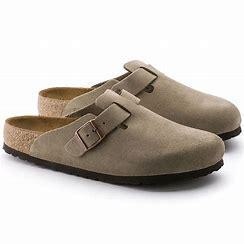
Brand: Birkenstock
Model: 100